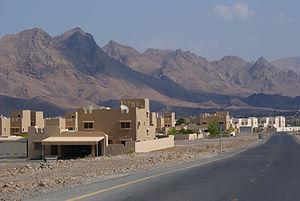
Hatta est une ville des Émirats arabes unis et plus particulièrement de l'émirat de Dubaï, située à la frontière avec le sultanat d'Oman, dans les monts Hajar à 105 km de la ville de Dubaï. C'est un ancien relais sur la route reliant les émirats du nord et Oman.